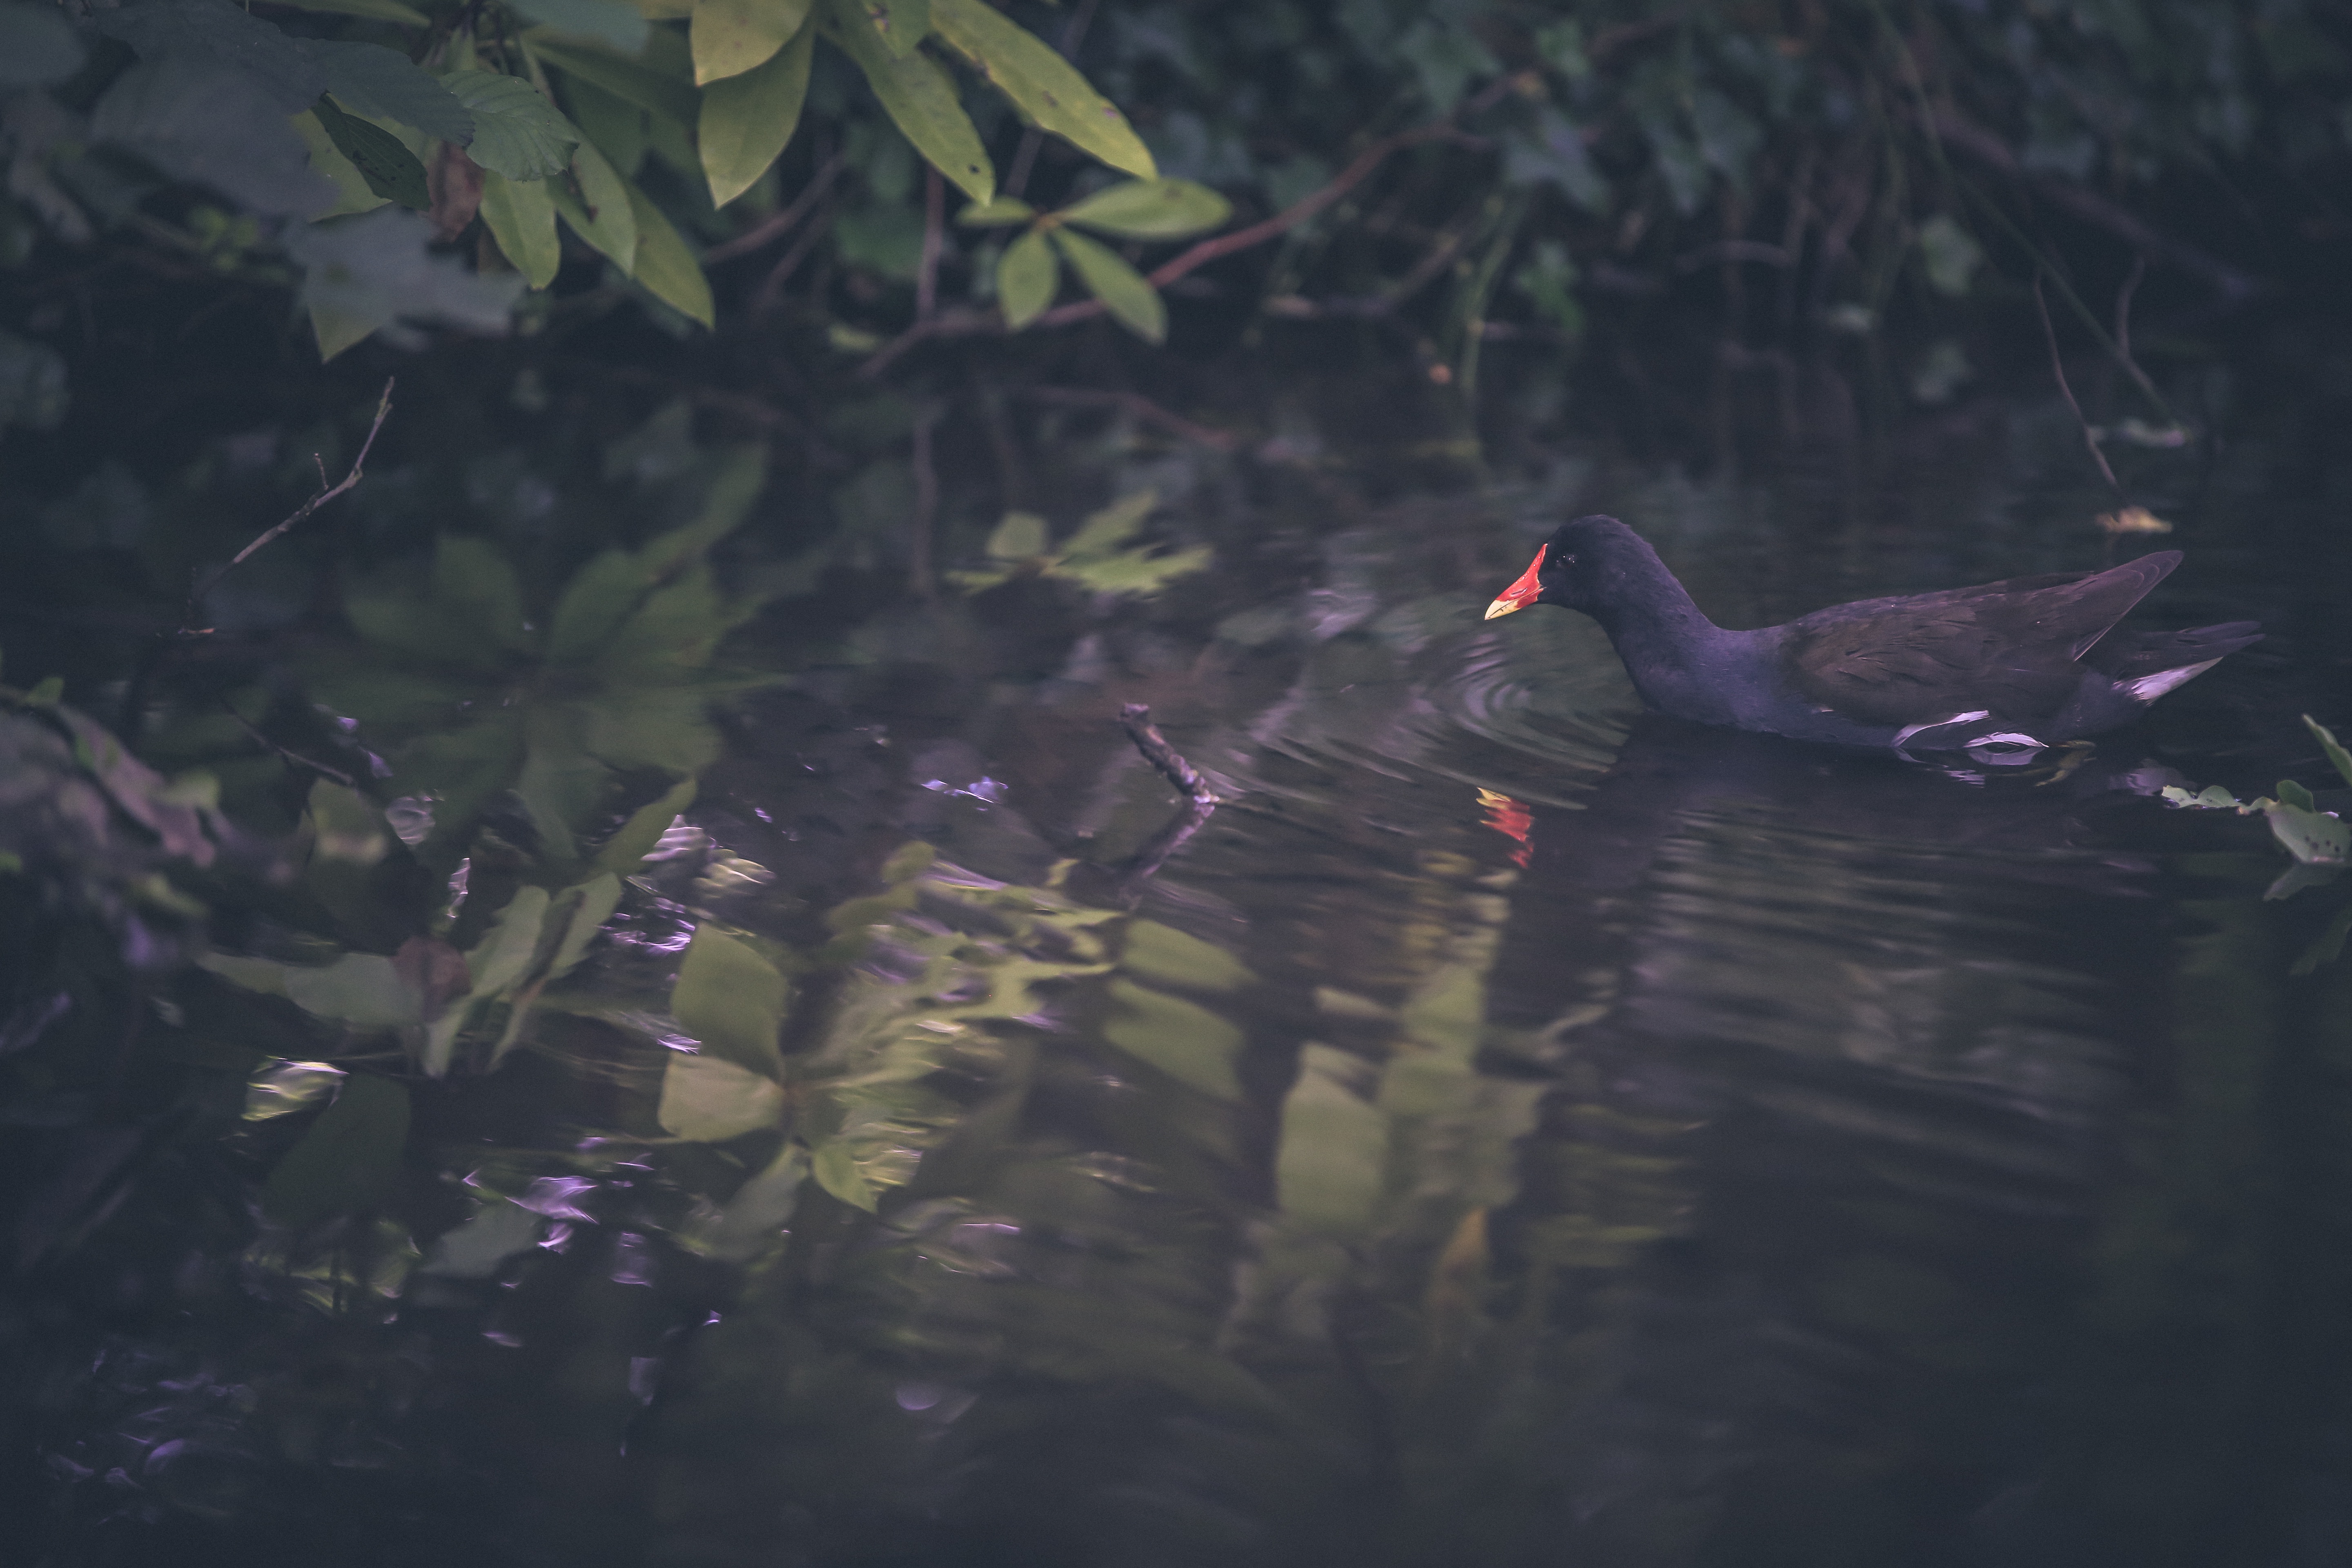
nature, branch, bird, leaf, wildlife, darkness, fauna, water bird, perching bird